Vineland

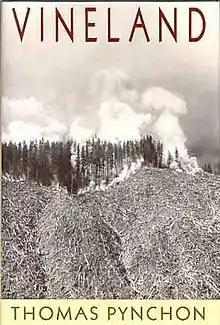
First edition

Vineland is a 1990 novel by Thomas Pynchon, a postmodern fiction set in California, United States in 1984, the year of Ronald Reagan's reelection. Through flashbacks by its characters, who have lived during the '60s in their youth, the story accounts for the free spirit of rebellion of that decade, and describes the traits of the "fascistic Nixonian repression" and the War on Drugs that clashed with it; and it articulates the slide and transformation that occurred in U.S. society from the 1960s to the 1980s.